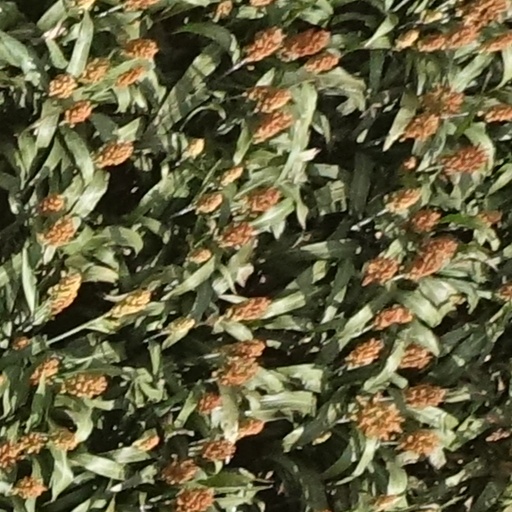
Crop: sorghum